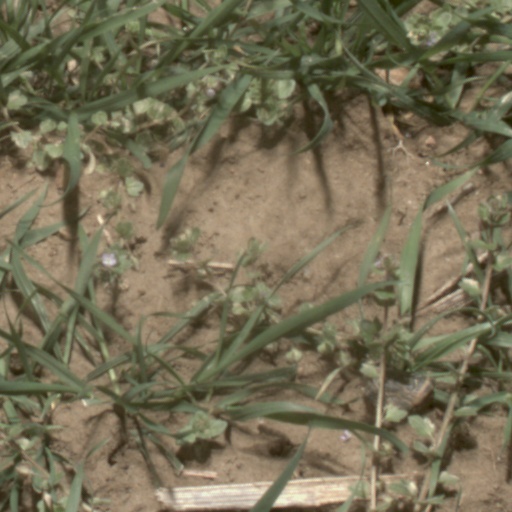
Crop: wheat